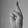
ASL letter: R